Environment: real
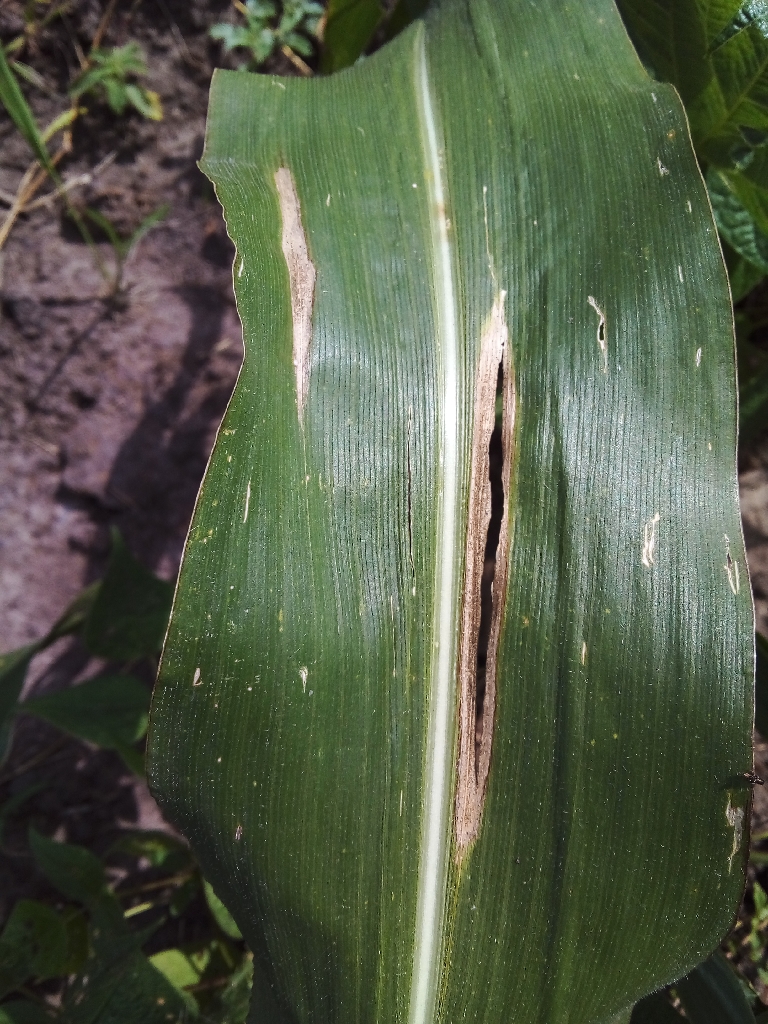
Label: northern_corn_leaf_blight